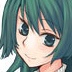
Portrait style: Anime Portrait